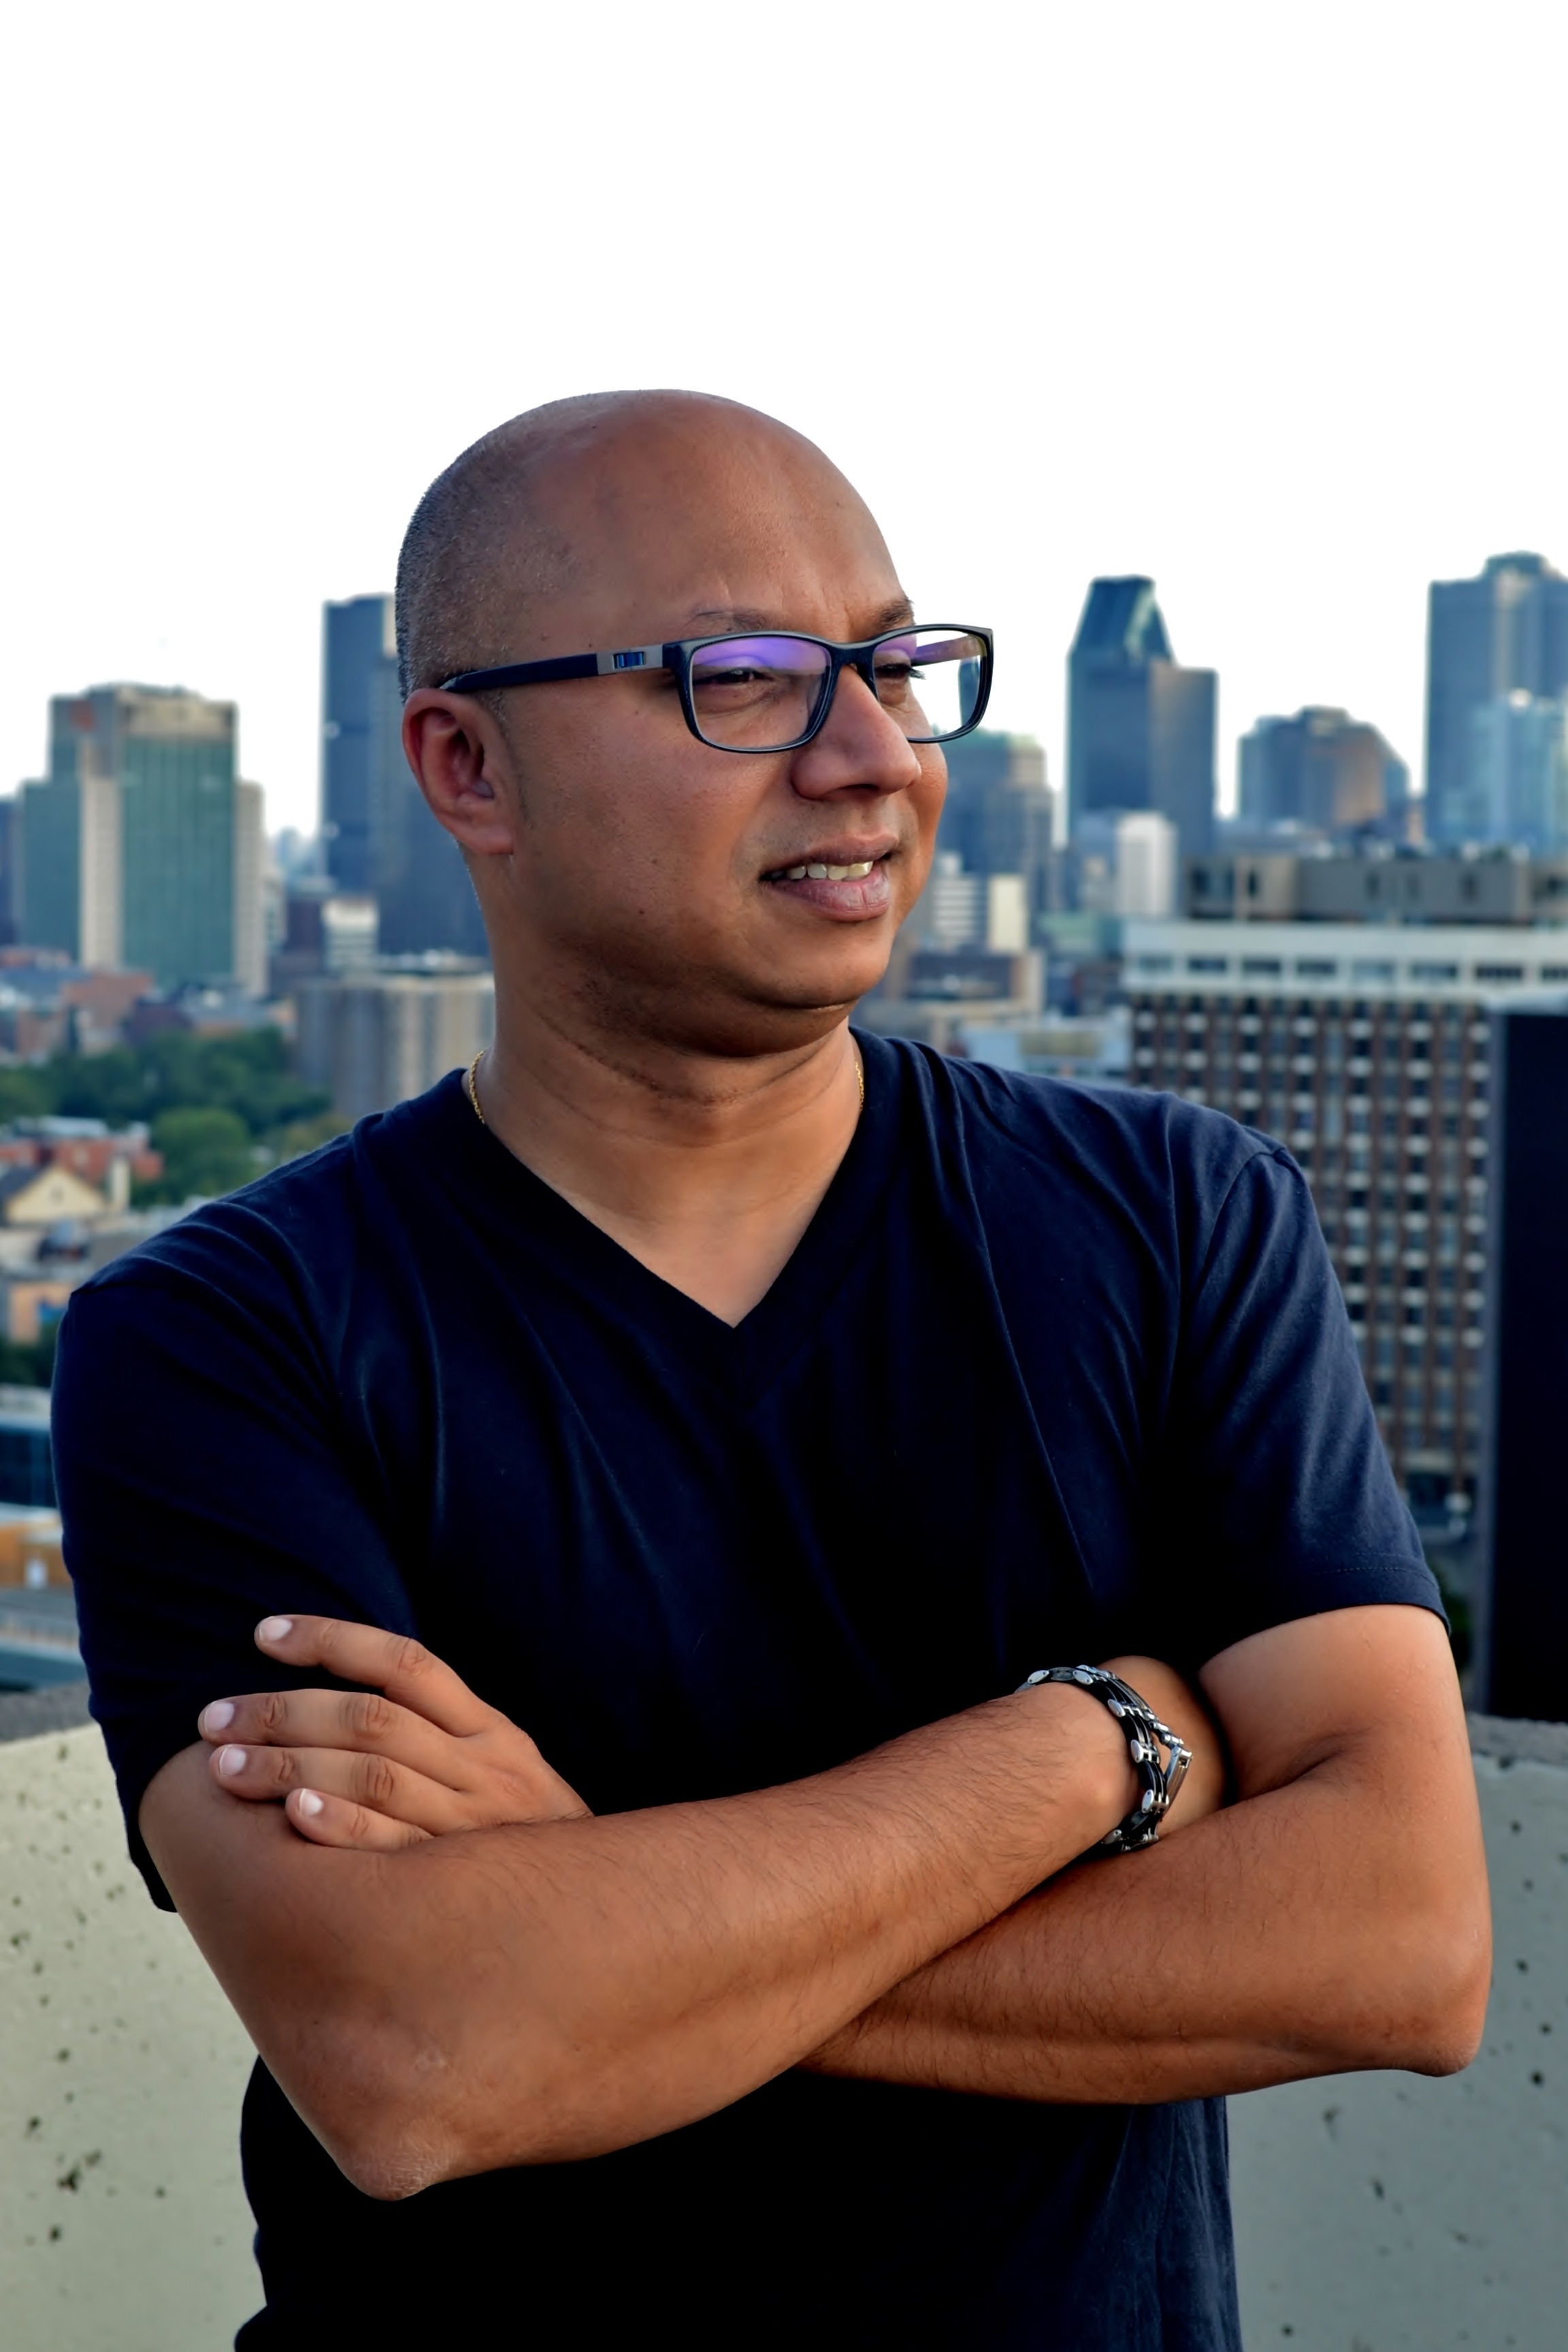
man, person, male, portrait, sunglasses, glasses, eyewear, facial hair, vision care